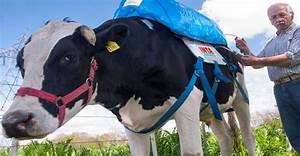
Label: cow